Eurohound

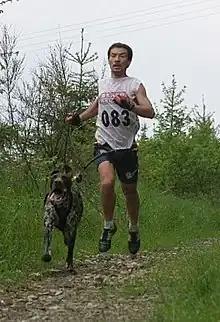
Philippe Wéry, Belgian canicross and bikejör champion competing with a eurohound

After World War II, skijor and pulka style dog sled racing gained rapidly in popularity in Norway and neighboring Scandinavian countries. These styles of racing required small, fast teams of 1-4 dogs who competed over short, hilly distances of . Required to use purebred dogs by the Norwegian Sled Dog Racing Association, the German Shorthair Pointer quickly emerged as the dog breed of choice. At the beginning of the 1970s, the "sled pointer" had emerged, a pointing dog who was bred for sledding and not hunting.